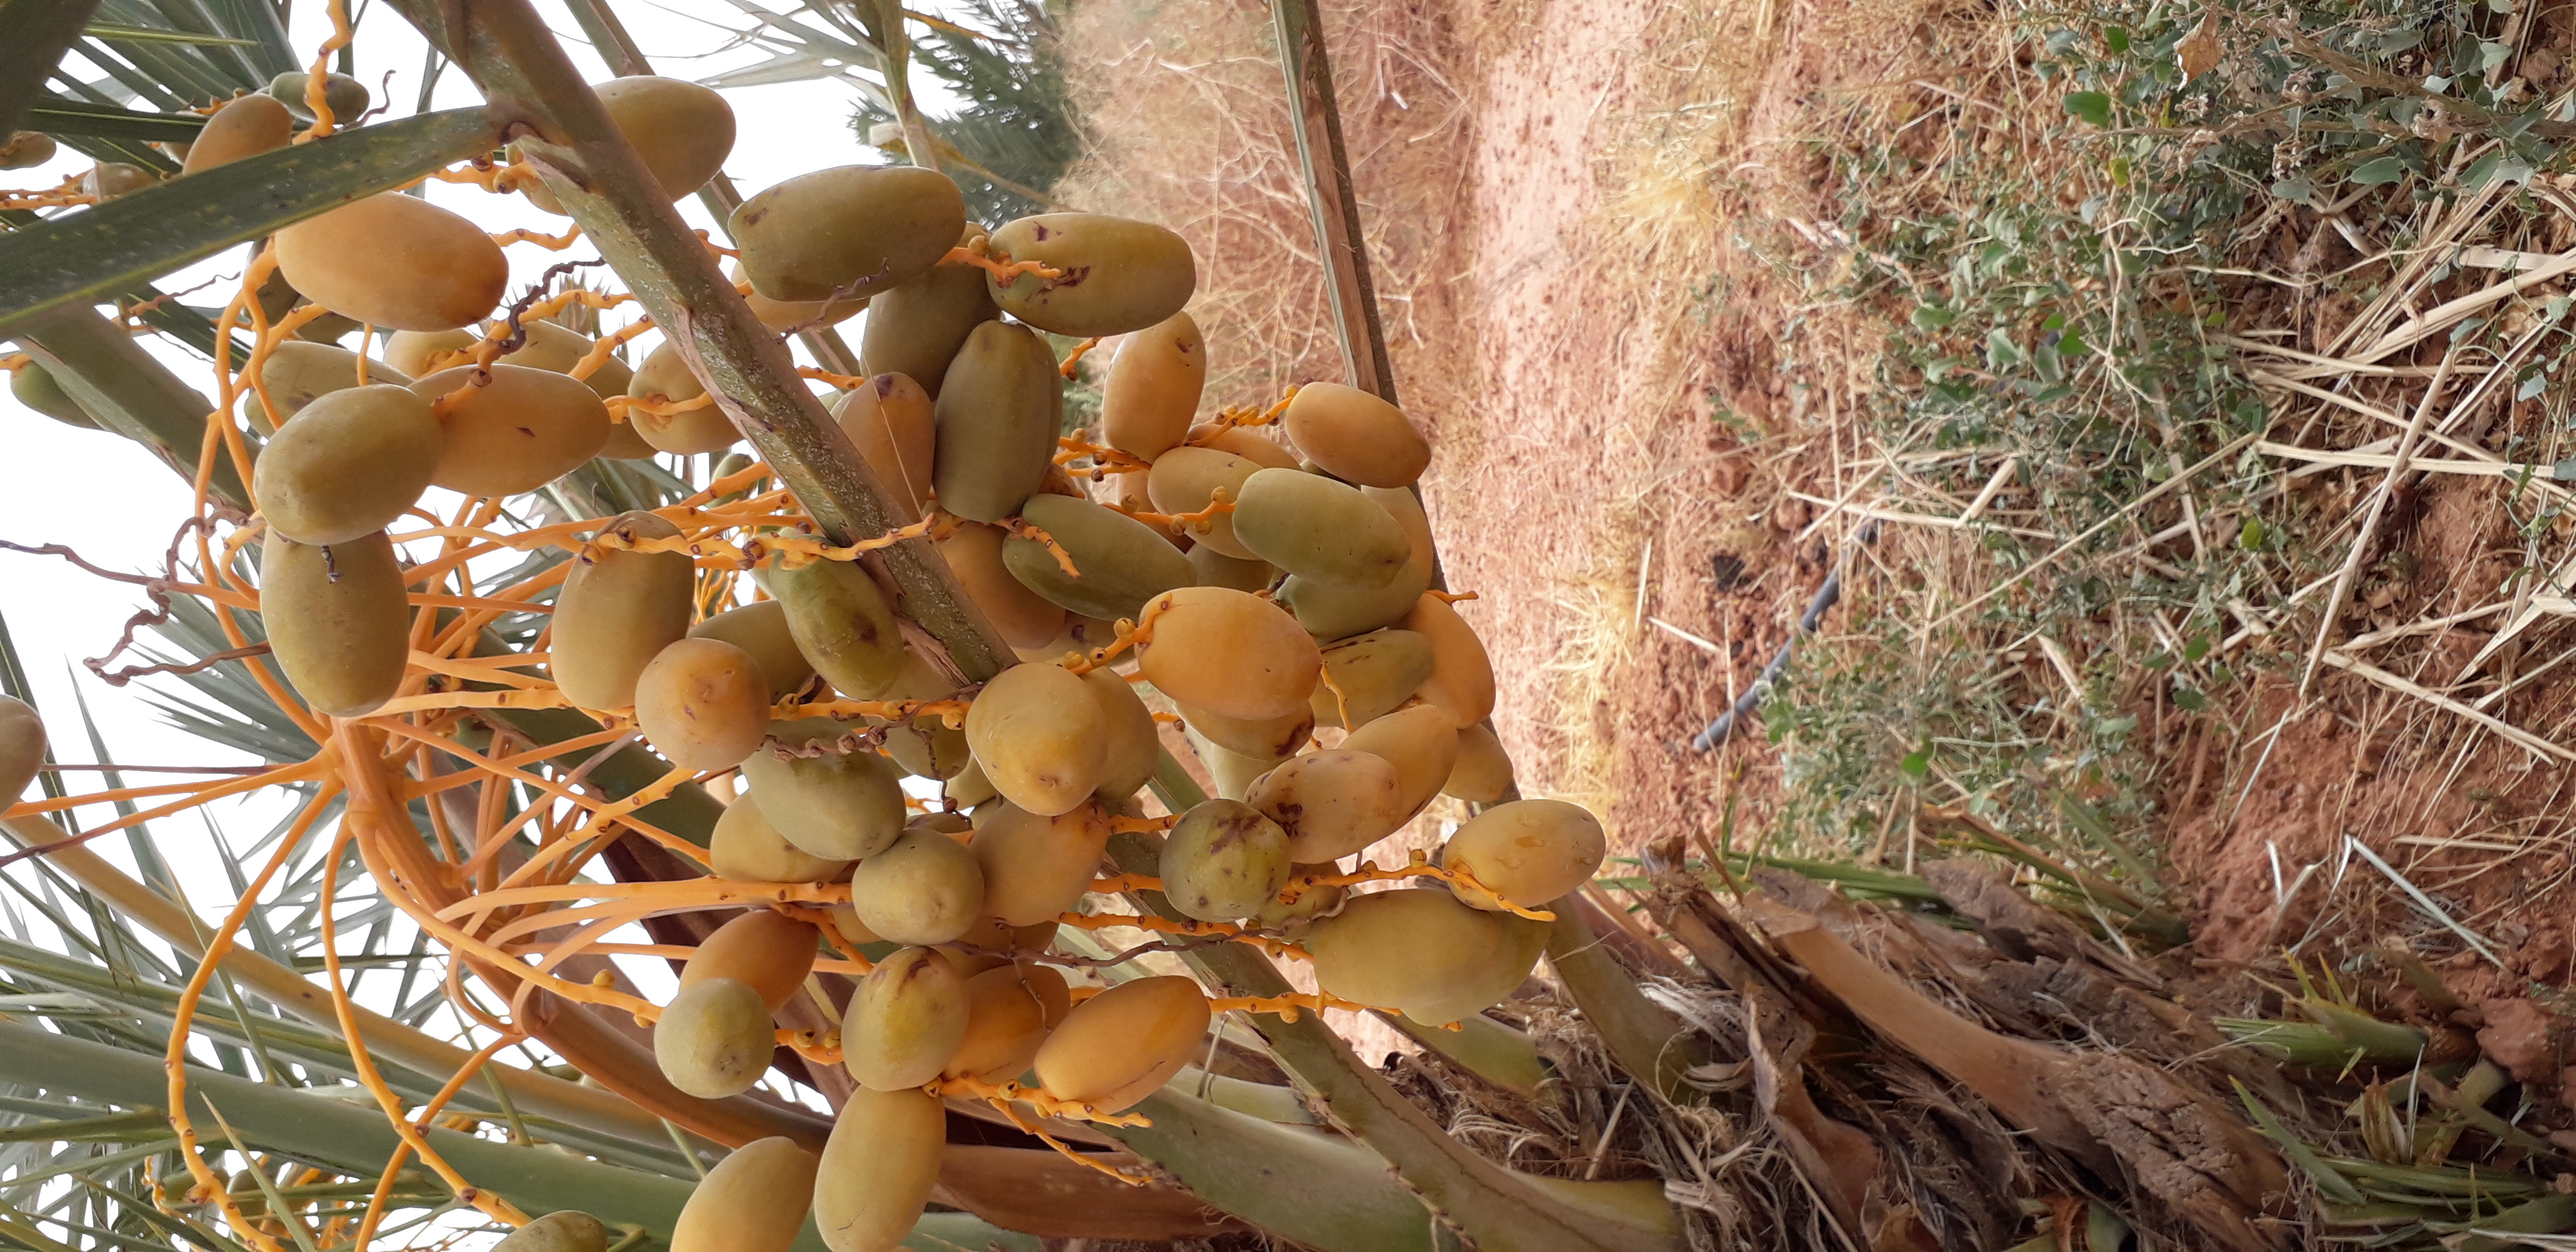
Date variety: Boumajhoul